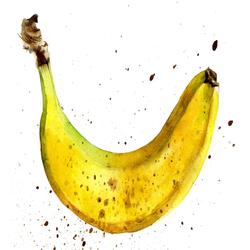
Label: Banana